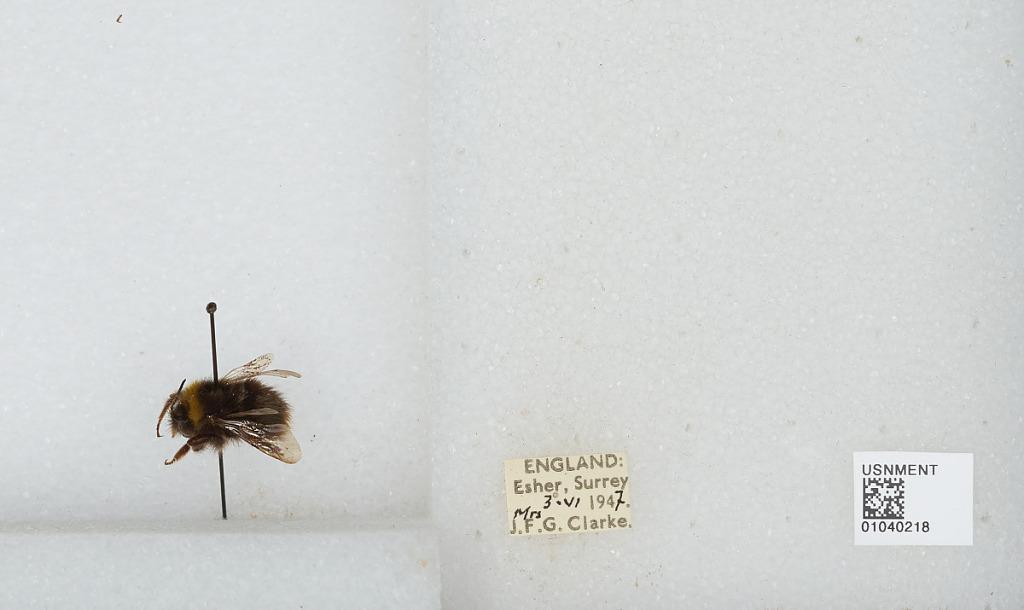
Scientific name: Bombus (Pyrobombus) pratorum (Linnaeus)
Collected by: J. Clarke
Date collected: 1947-6-3
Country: United Kingdom
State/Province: England
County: Surrey
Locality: Esher
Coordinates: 51.3691, -0.365